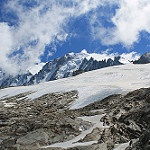
Scene: Outdoor